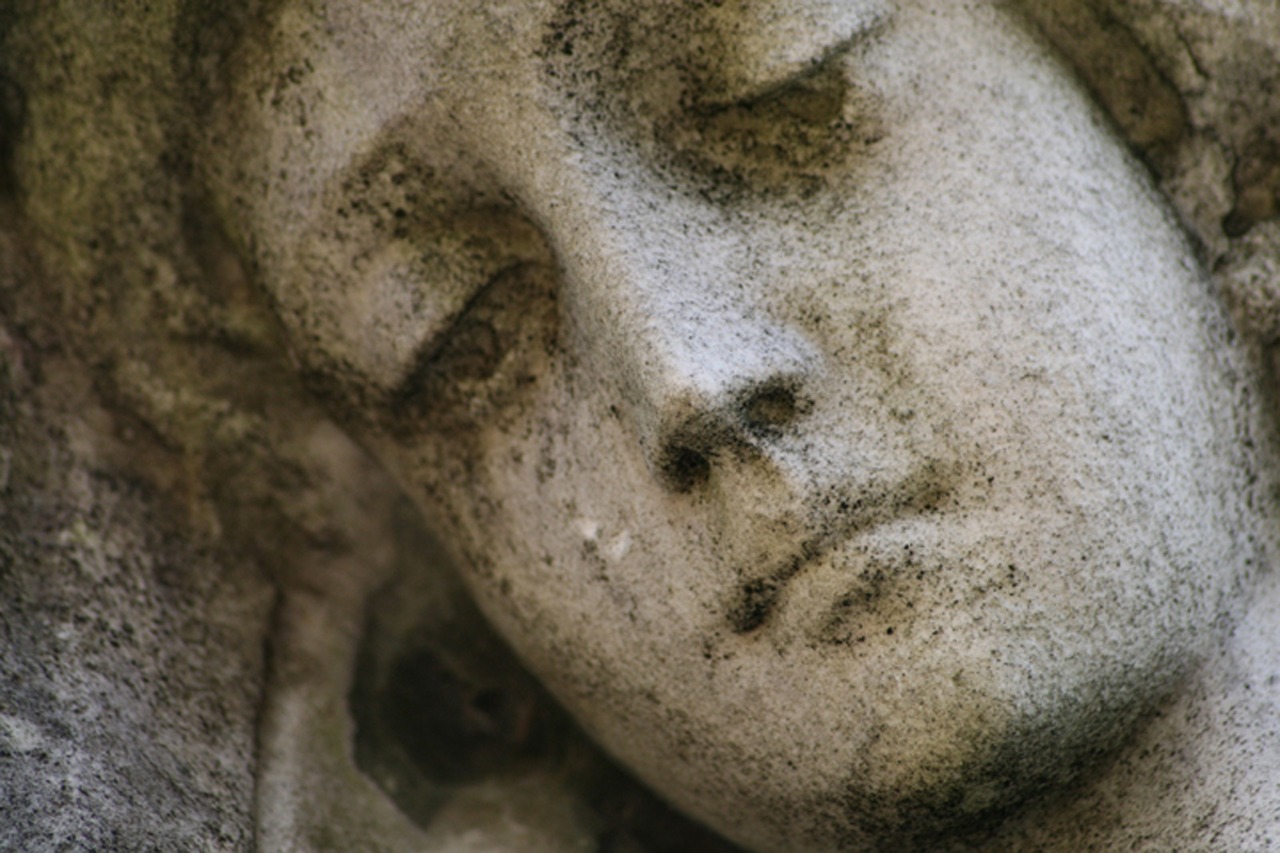
rock, statue, heaven, artistic, peace, religion, cemetery, christian, close up, face, sculpture, religious, catholic, angel, art, head, saint, prayer, culture, holy, guardian, angelic, ancient history